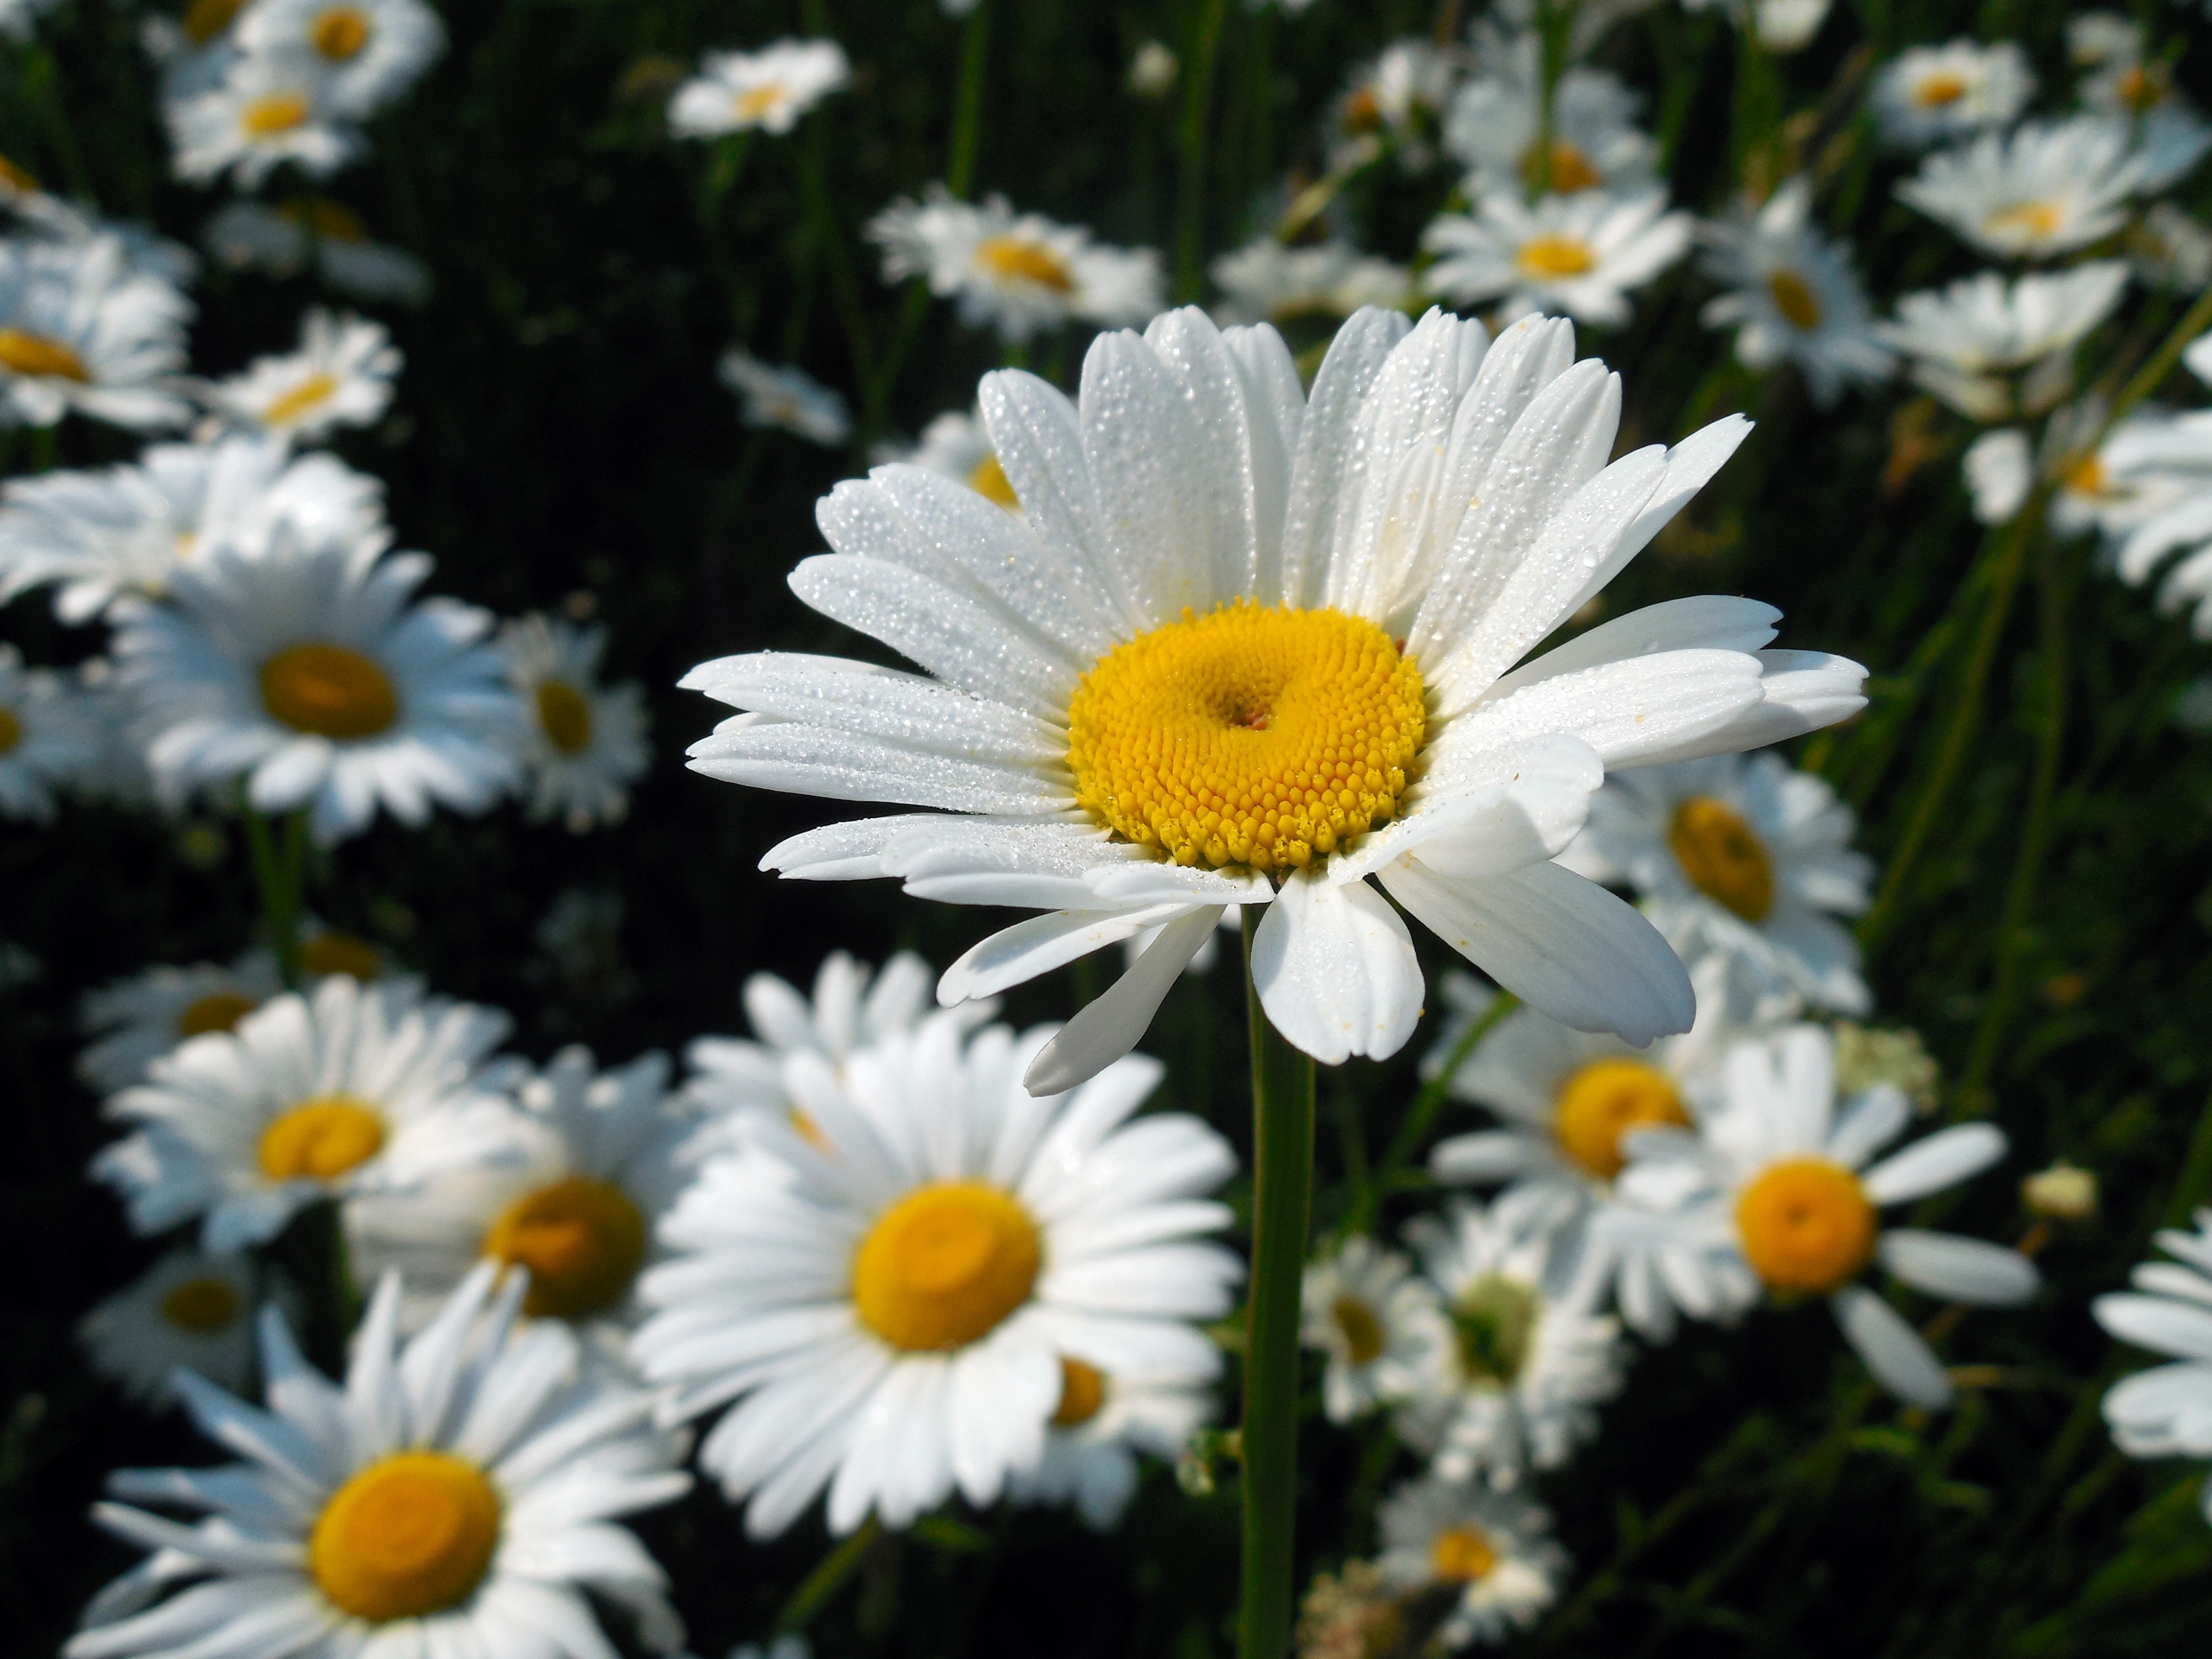
blossom, plant, white, flower, petal, bloom, summer, daisy, herb, botany, flora, wildflower, marguerite, composites, flowering plant, daisy family, leucanthemum, oxeye daisy, annual plant, land plant, chamaemelum nobile, marguerite daisy, tanacetum parthenium, chrysanths